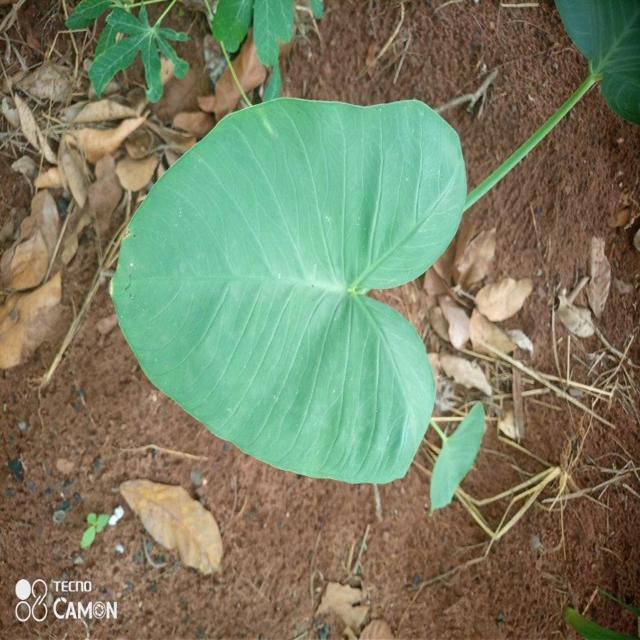
Label: Healthy